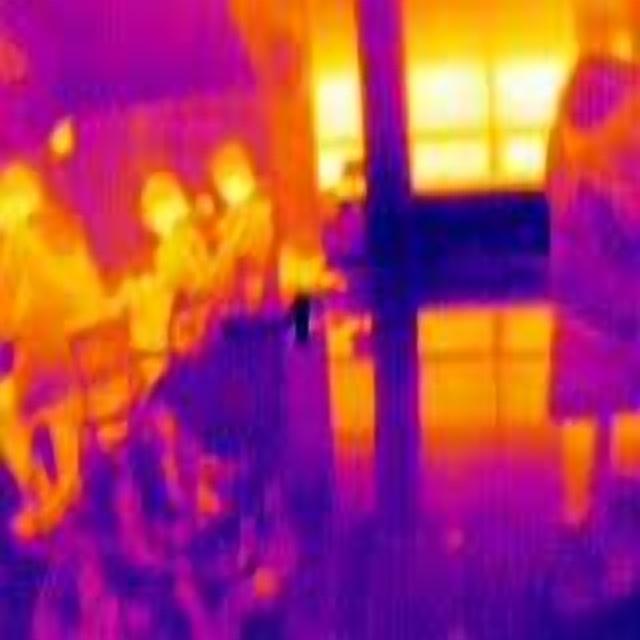
Detected objects:
label: person
label: person
label: person
label: person